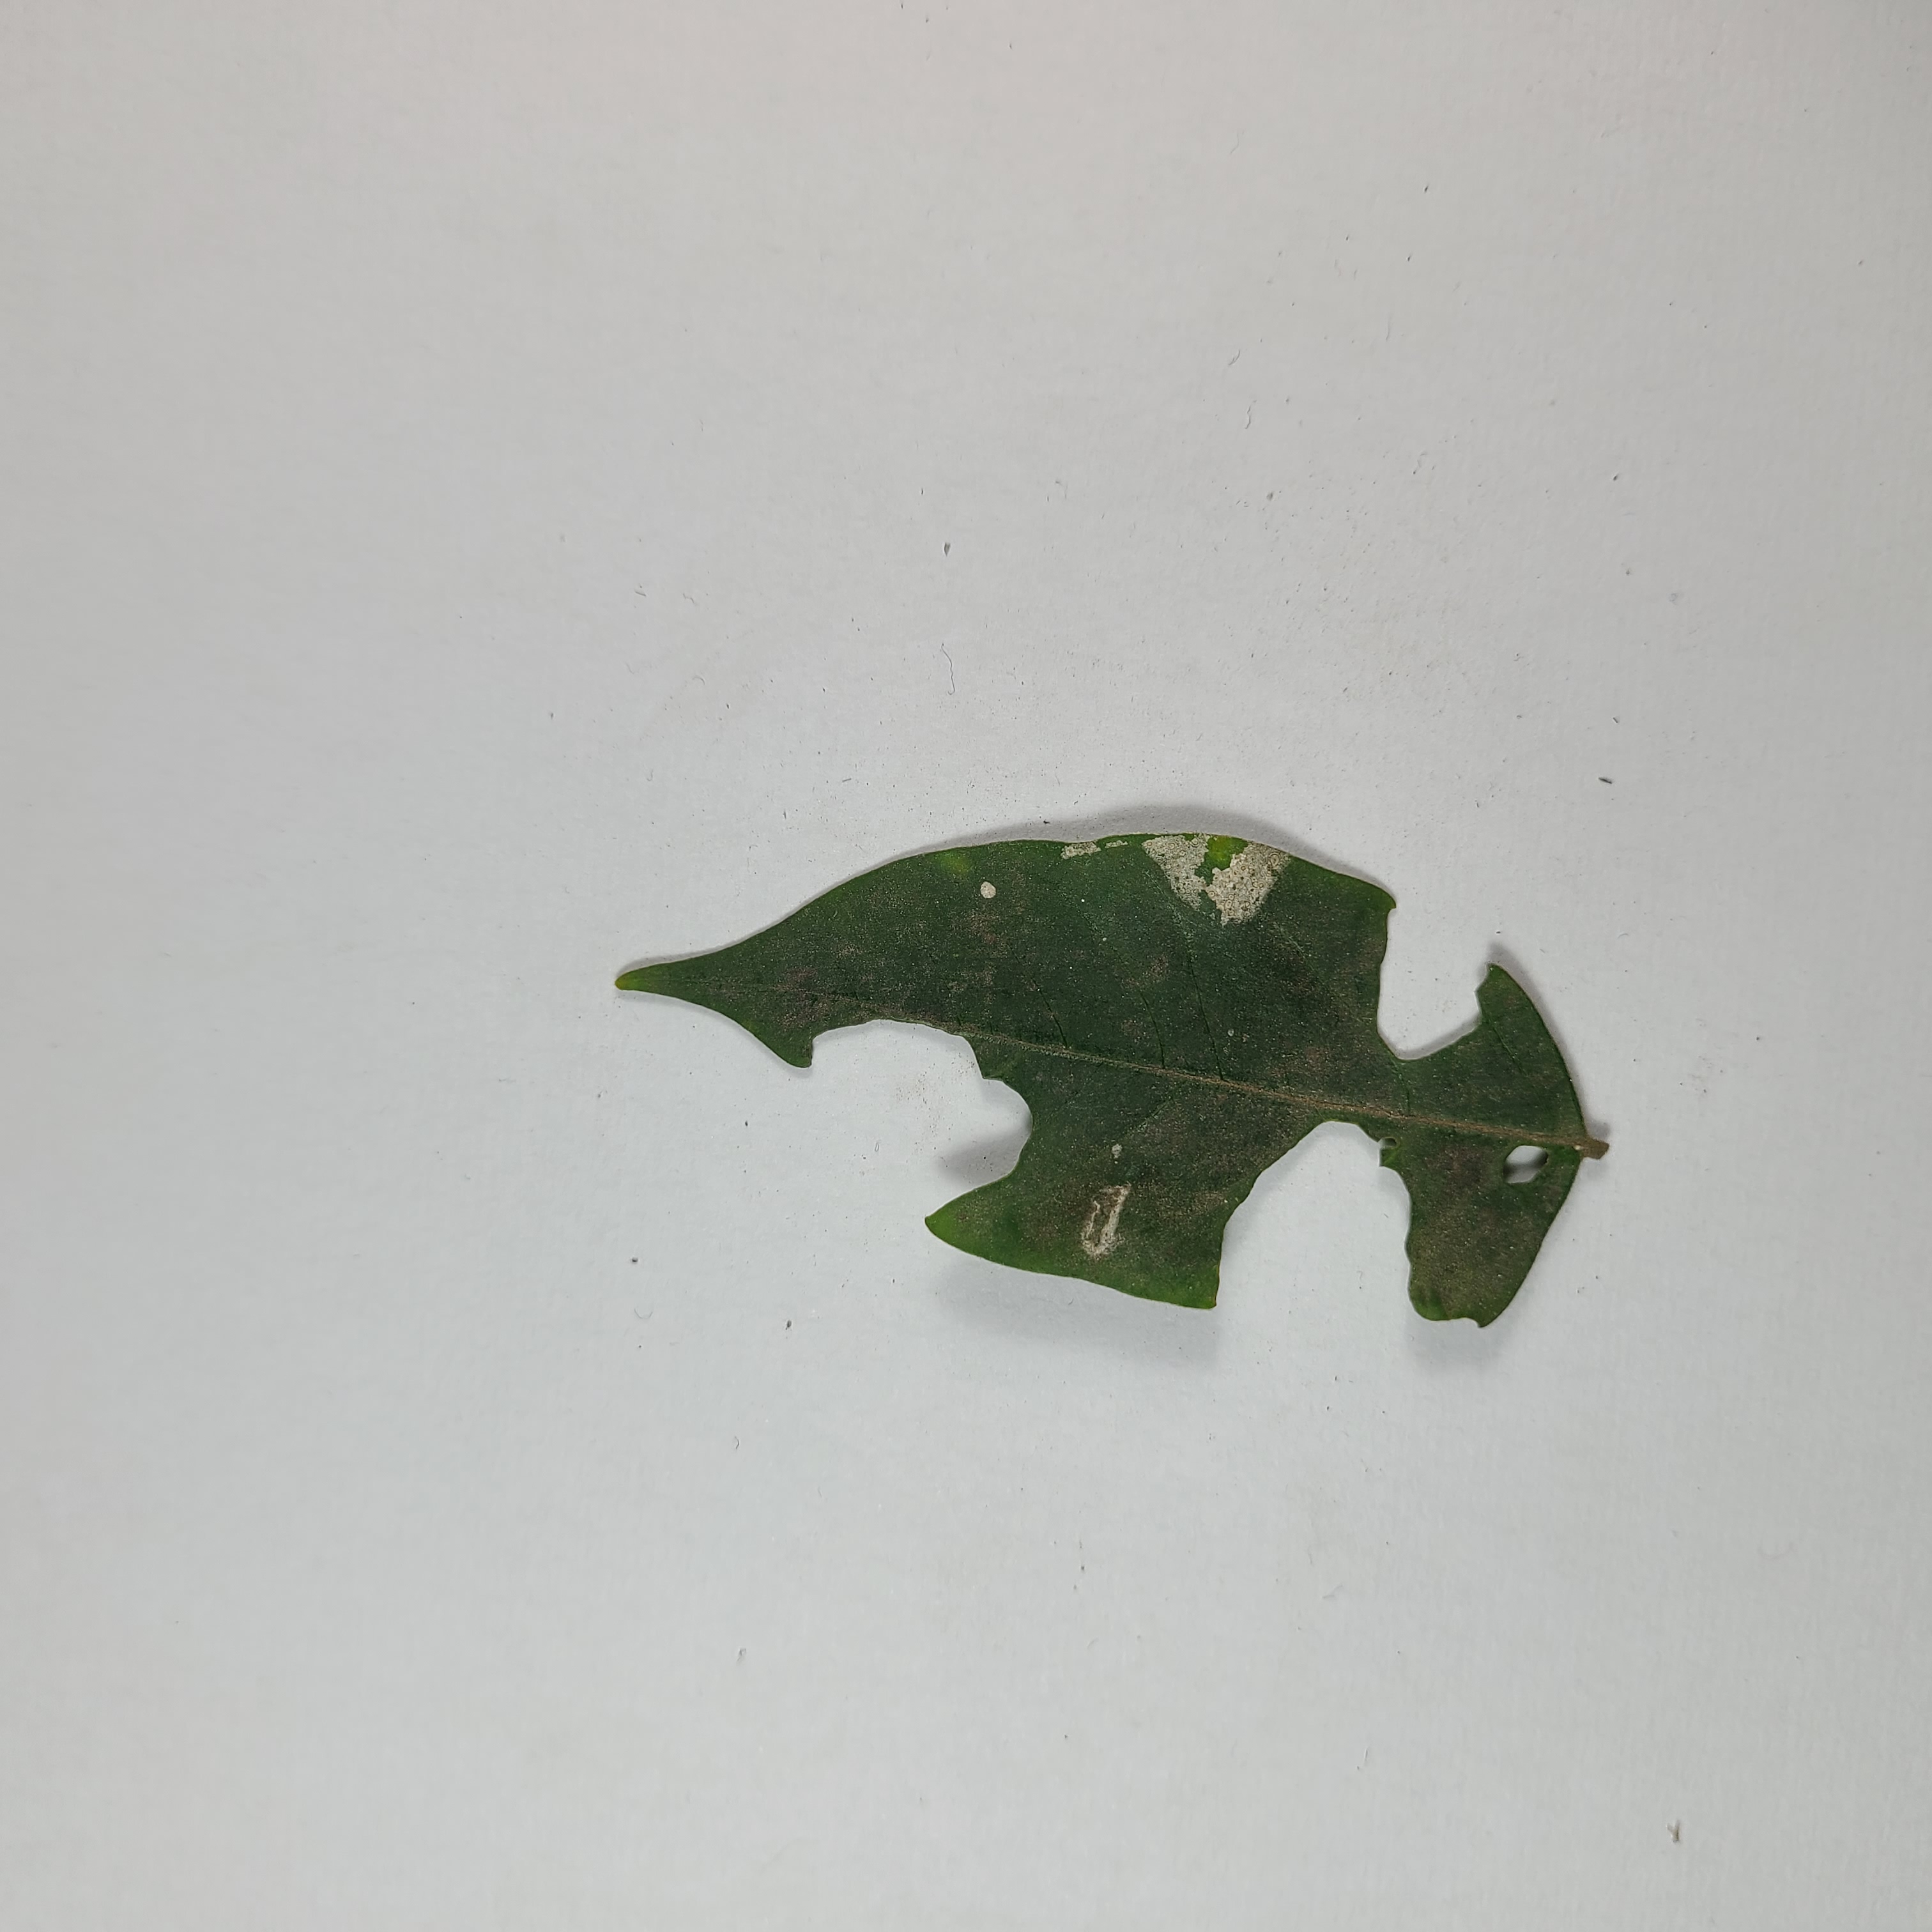
Label: Insect Hole leaves